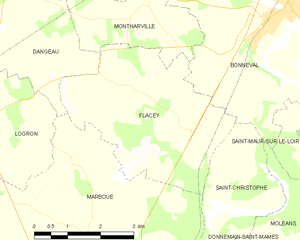
Carte de Flacey et des communes limitrophes.
Flacey est une commune française située dans le département d'Eure-et-Loir en région Centre-Val de Loire.